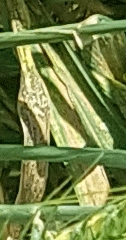
Label: Wheat___Yellow_Rust